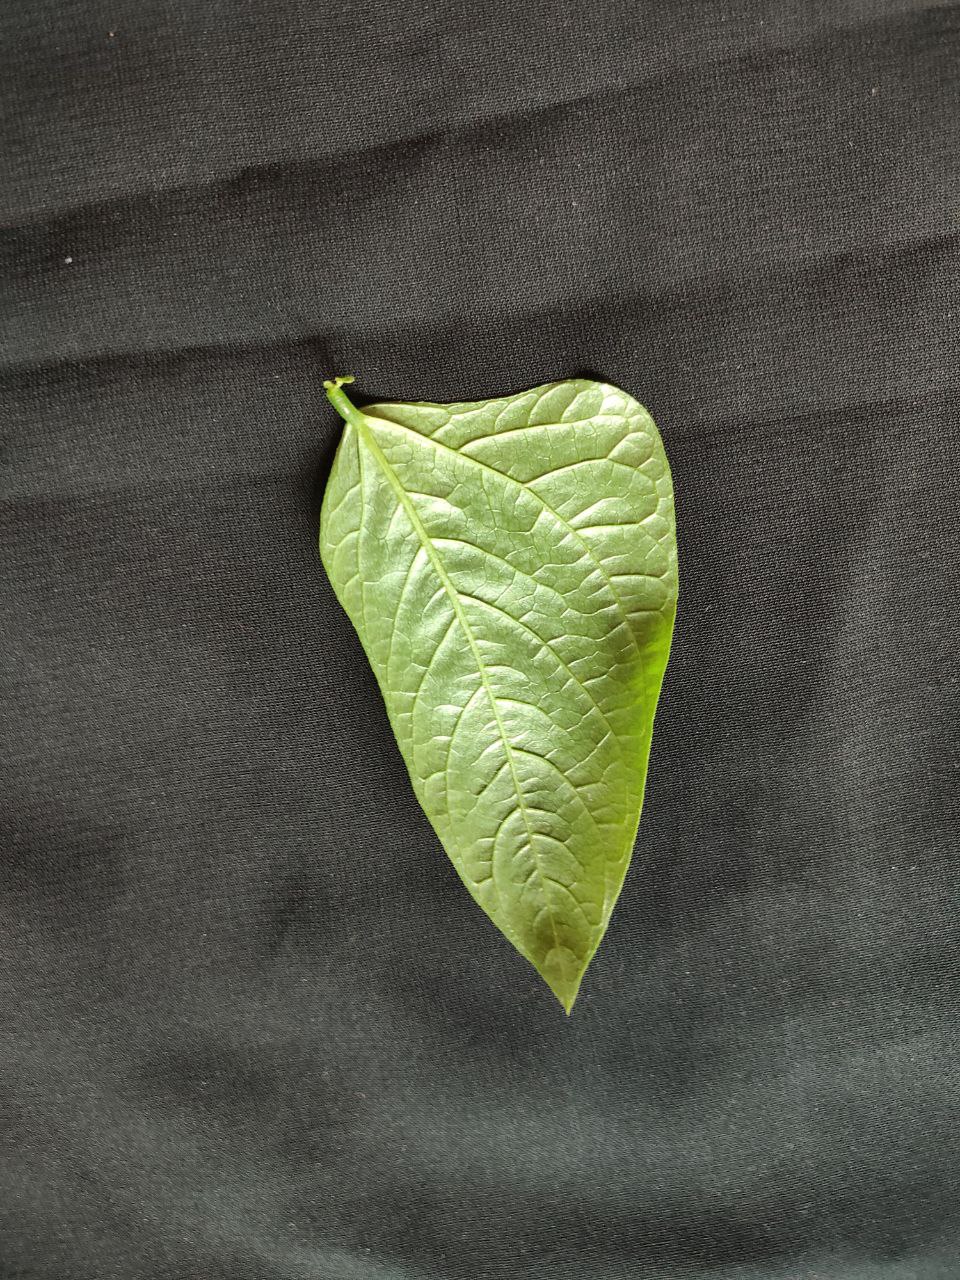
Crop: cowpea
Leaf condition: Fresh Leaf